Sivagami

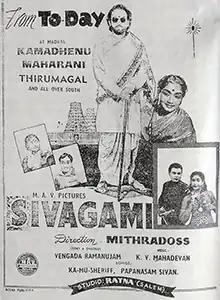
Theatrical release poster

Sivagami is a 1960 Indian Tamil-language drama film produced by Muthiah Pictures and directed by Antony Mitradas. It featured M. K. Thyagaraja Bhagavathar in his final film appearance alongside G. Varalakshmi playing the titular character. The film is a posthumous release for Bhagavathar.